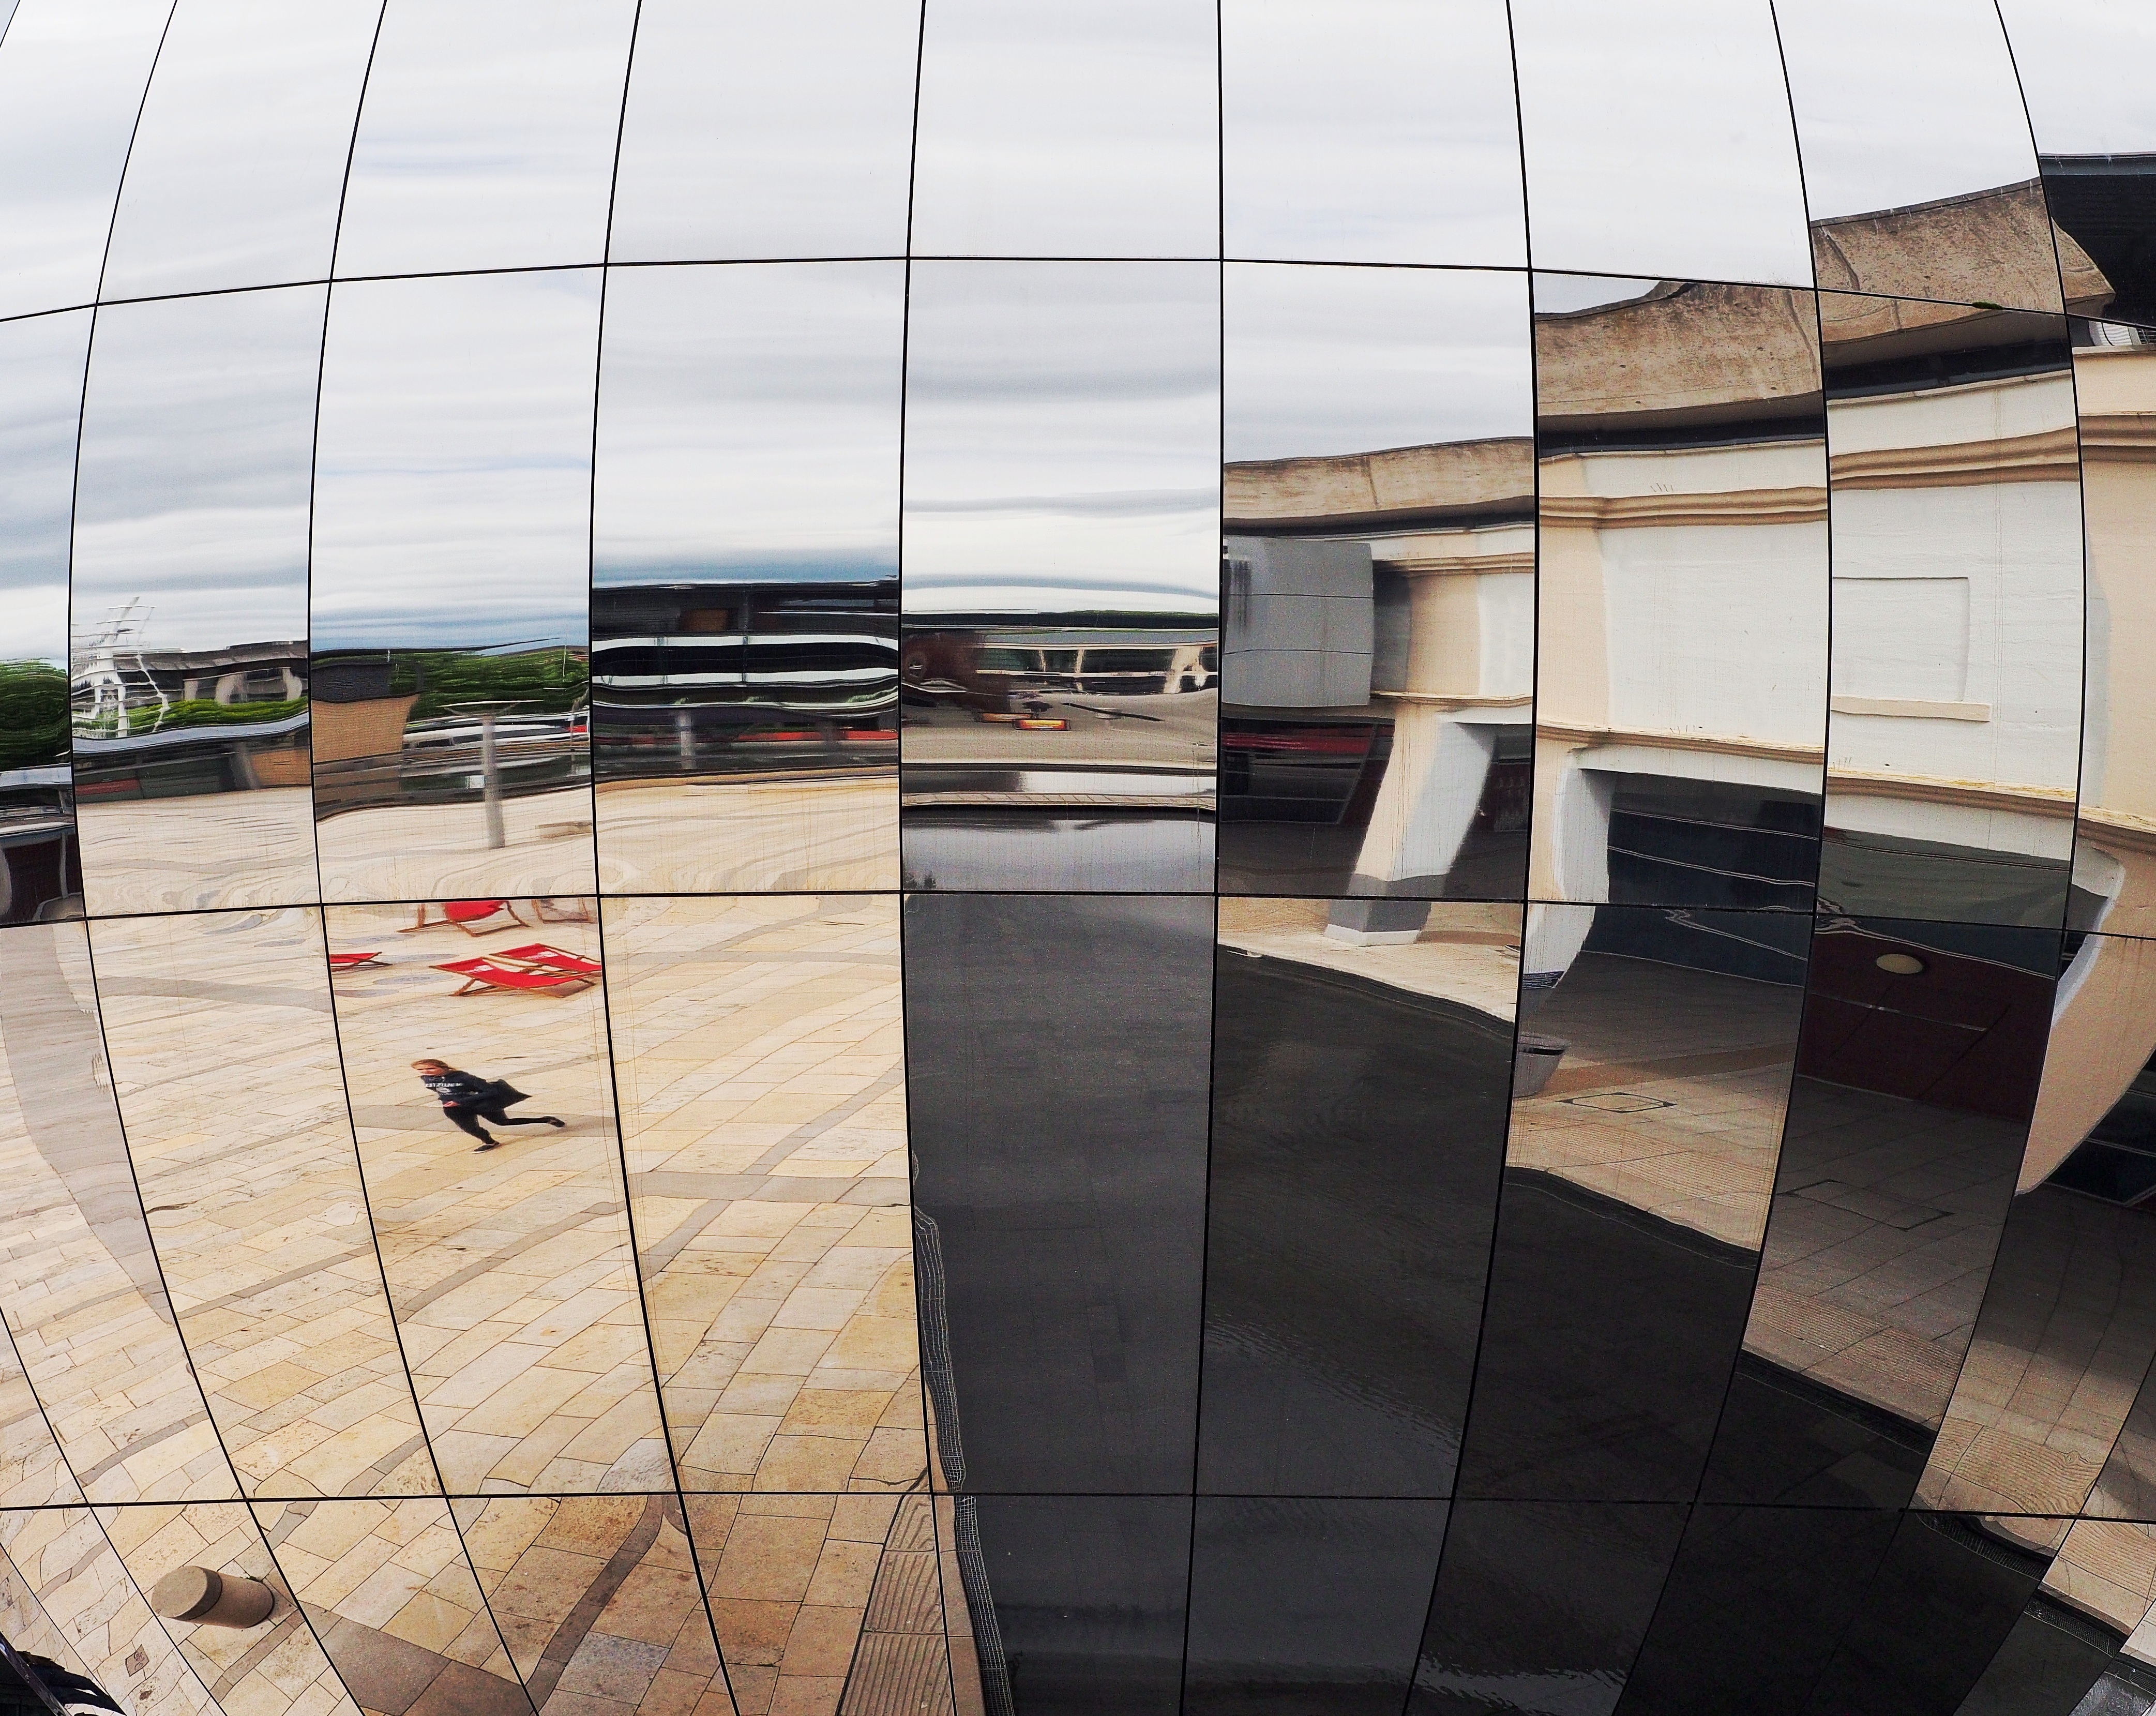
architecture, structure, wood, round, floor, building, city, urban, line, reflection, distortion, facade, professional, modern, interior design, reflect, arena, design, mirror, sphere, geodesic, headquarters, curved, facet, flooring, spherical, latitude, bristol planetarium, longitude, meridian, millennium square, outdoor structure